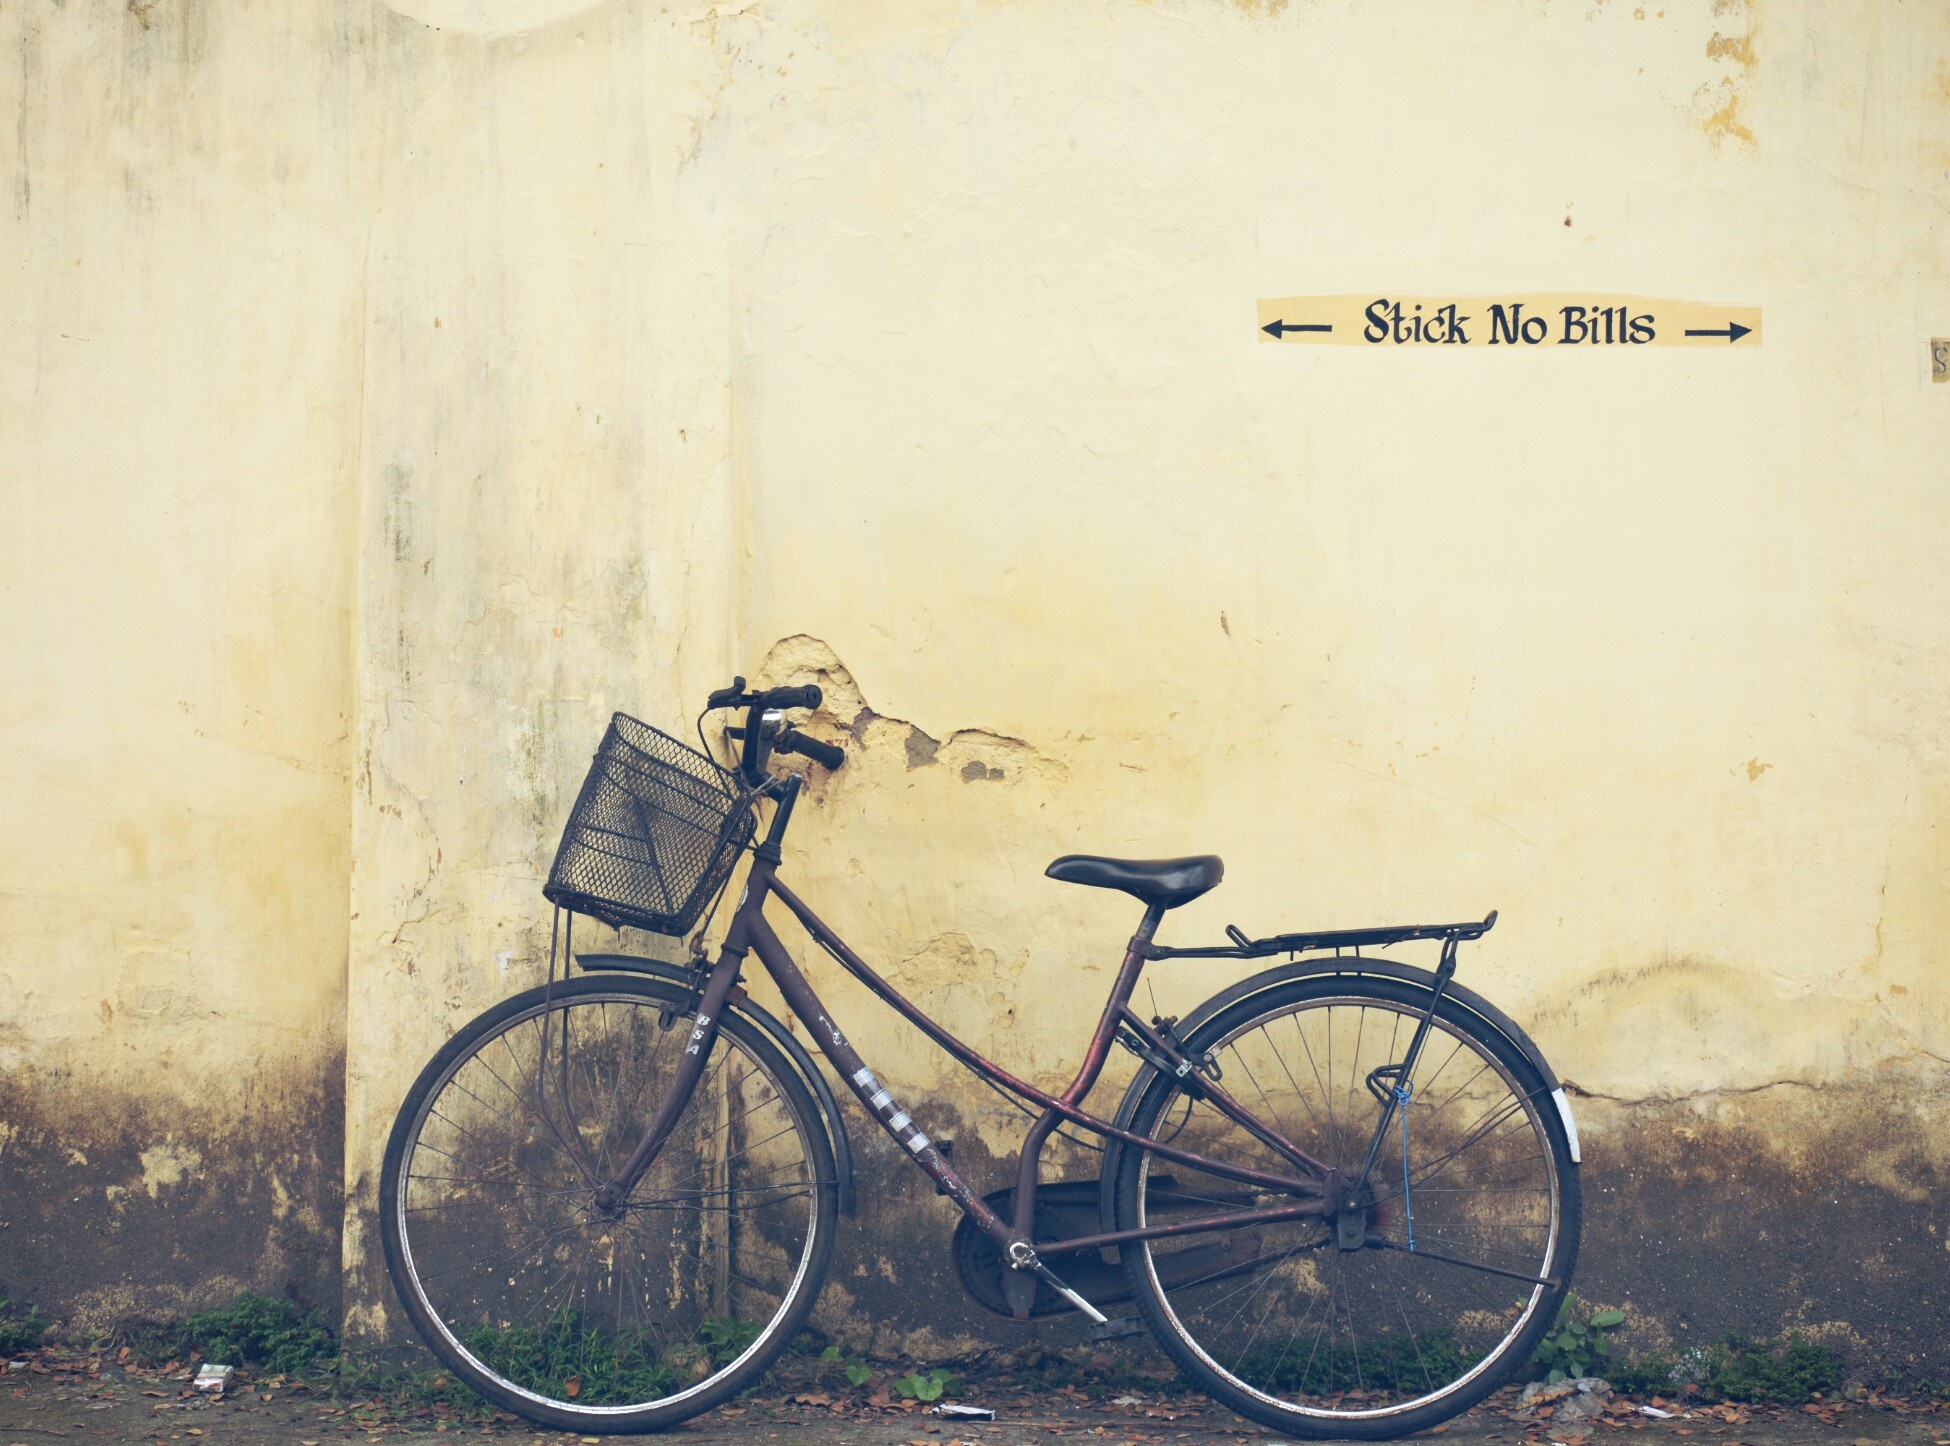
outdoor, street, old, bicycle, urban, wall, travel, vehicle, tourism, cycle, sports equipment, sepia, art, culture, india, kerala, kochi